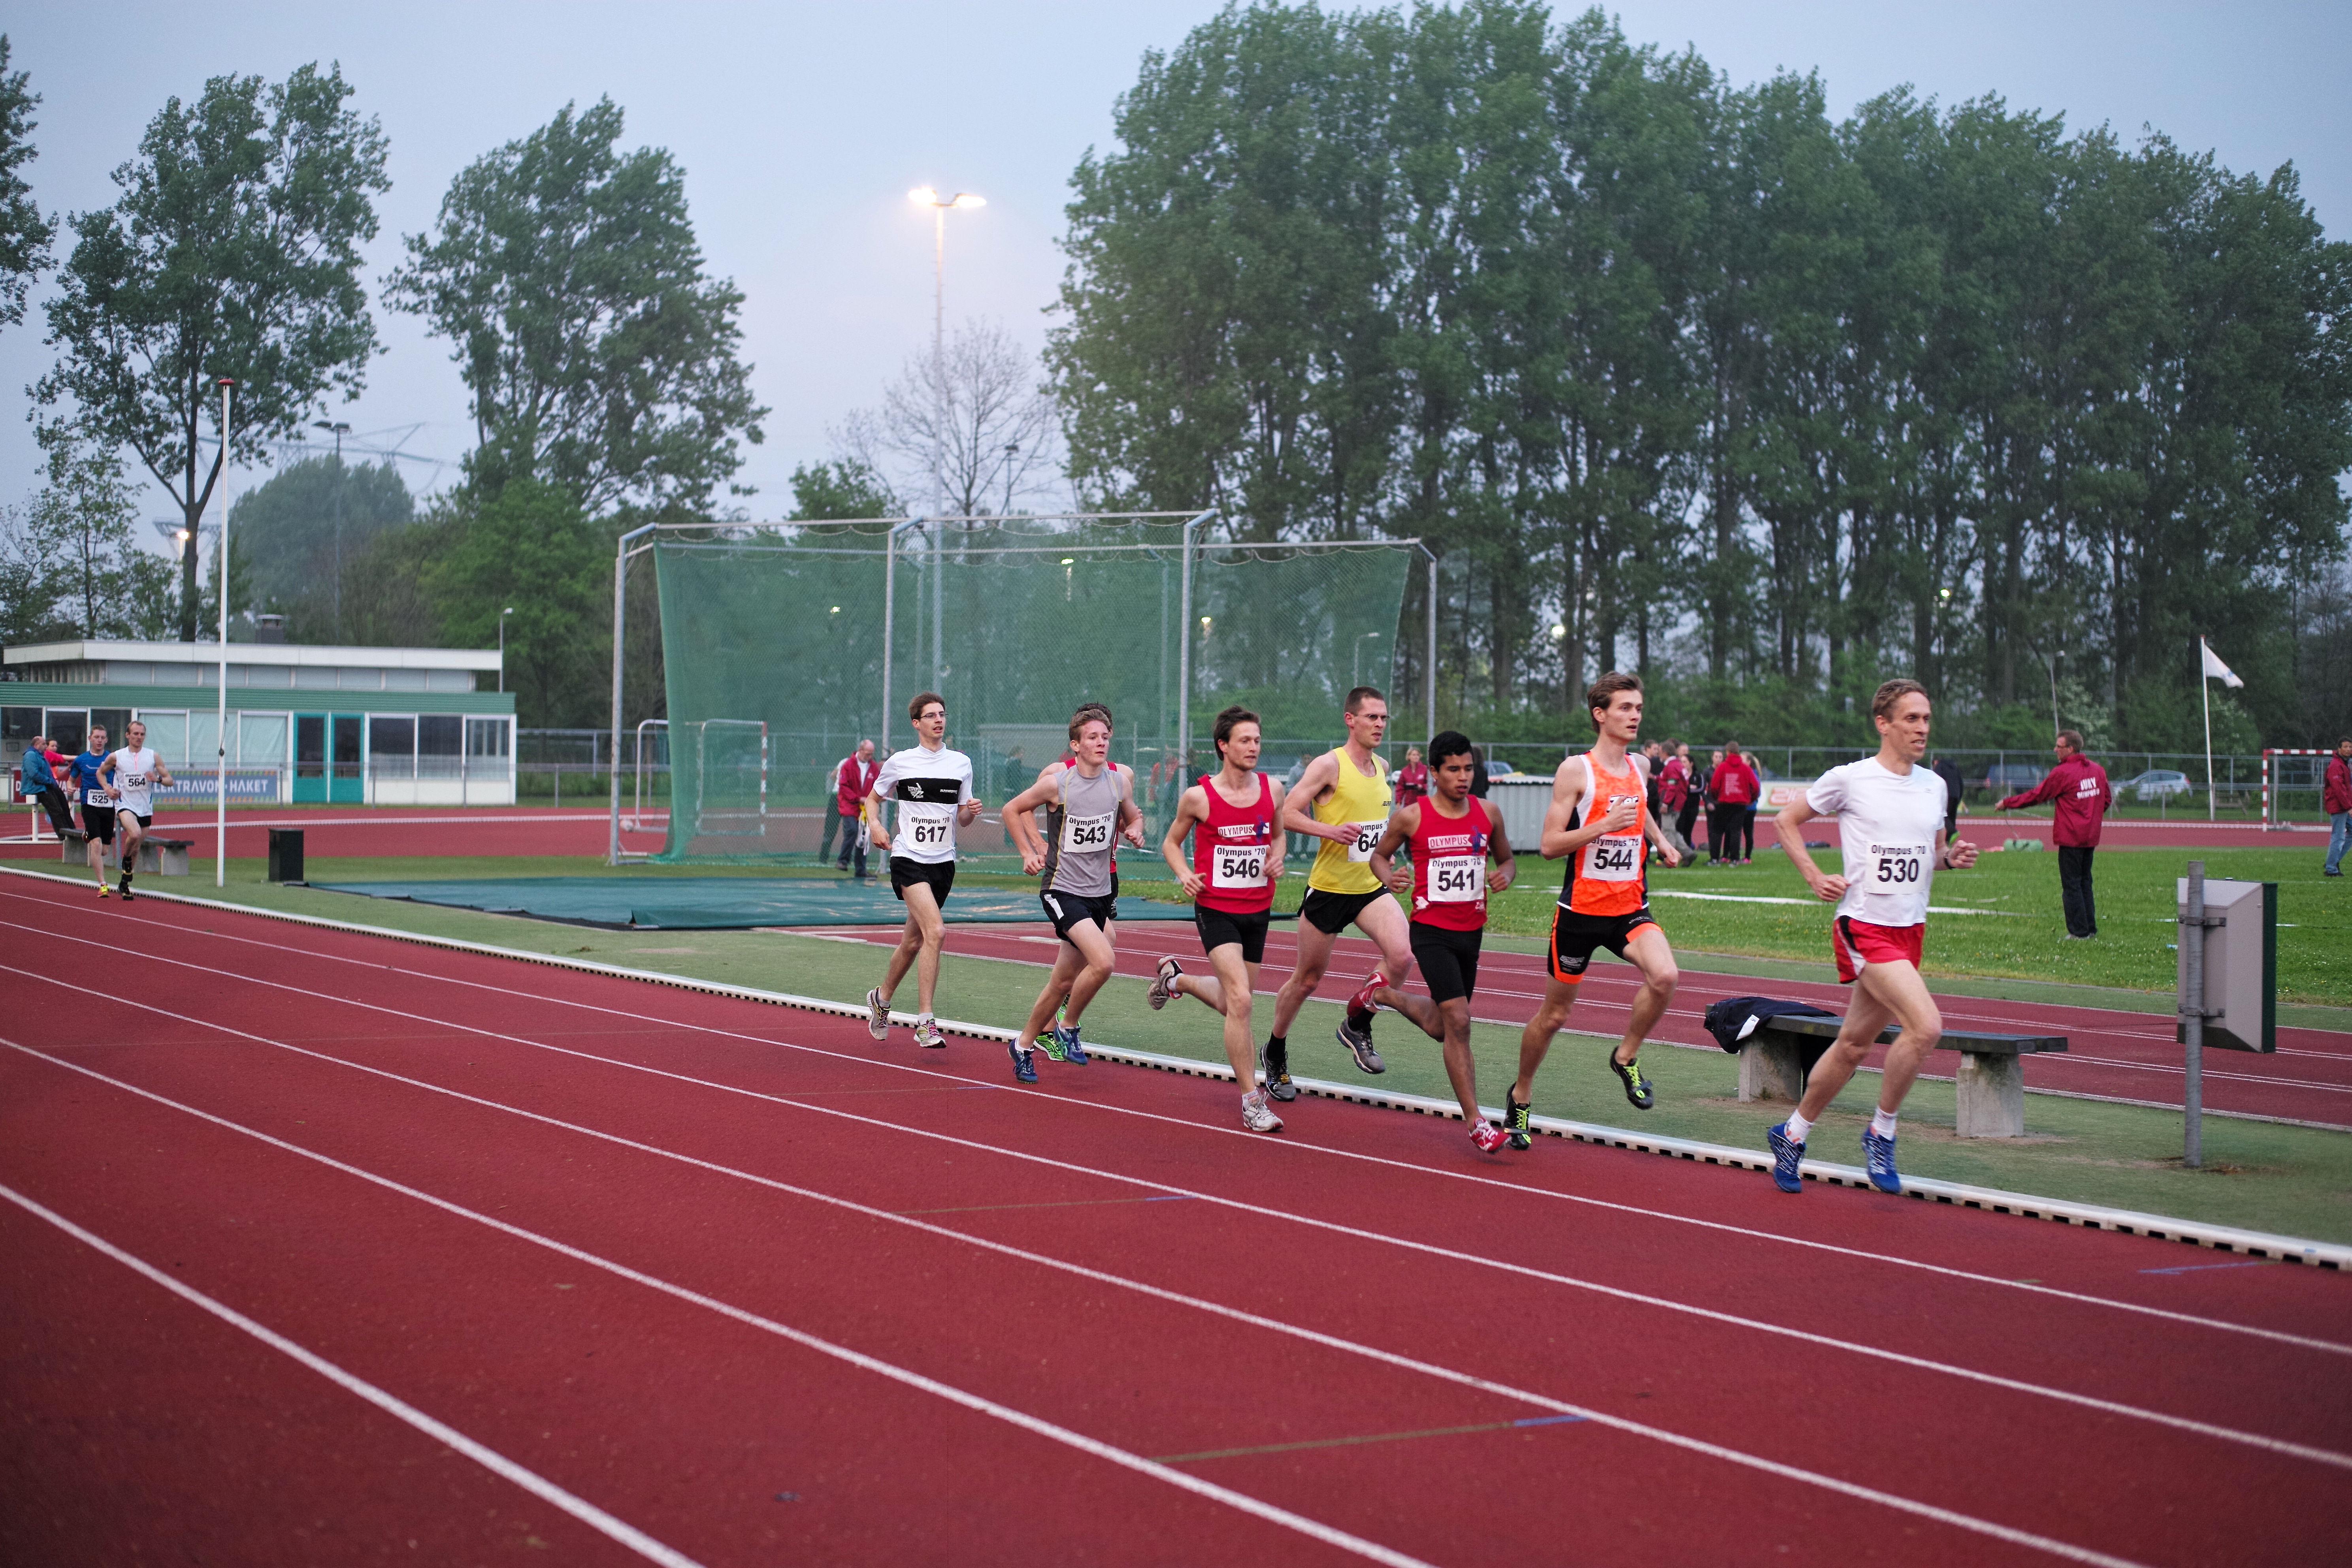
track, running, run, jumping, club, runner, race, competition, holland, netherlands, sports, athletics, sprint, 3000, naaldwijk, olympus70, hurdle, physical exercise, human action, track and field athletics, middle distance running, 800 metres, 110 metres hurdles